H. C. Ørsteds Vej

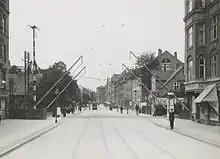
ailroad crossing Klampenborg Line crossed H. C. Ørsteds Vej as viewed from the south in the 1910s

The oldest section of the street, between Amalievej and Fuglevangsvej, was created and named in 1852. The section from Fuglevangsvej and Åboulevard (then Vinkelvej) was created in 1857, This new section of the street was originally called Jernbanevej since it was crossed by the tracks of the Nordbanen and Copenhagen–Fredericia/Taulov Line railway lines which split at Ladegårdsåen. Jernbanevej was included in H. C. Ørstedsvej in 1870.